Church Key

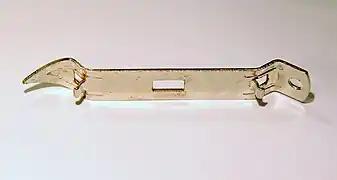
A church key beer opener

"Church Key" is an instrumental single that was released by California surf group The Revels on Tony Hilder's Impact Records label in 1960. It was a hit for the group and later a hit for Dave Myers and his Surf-Tones.